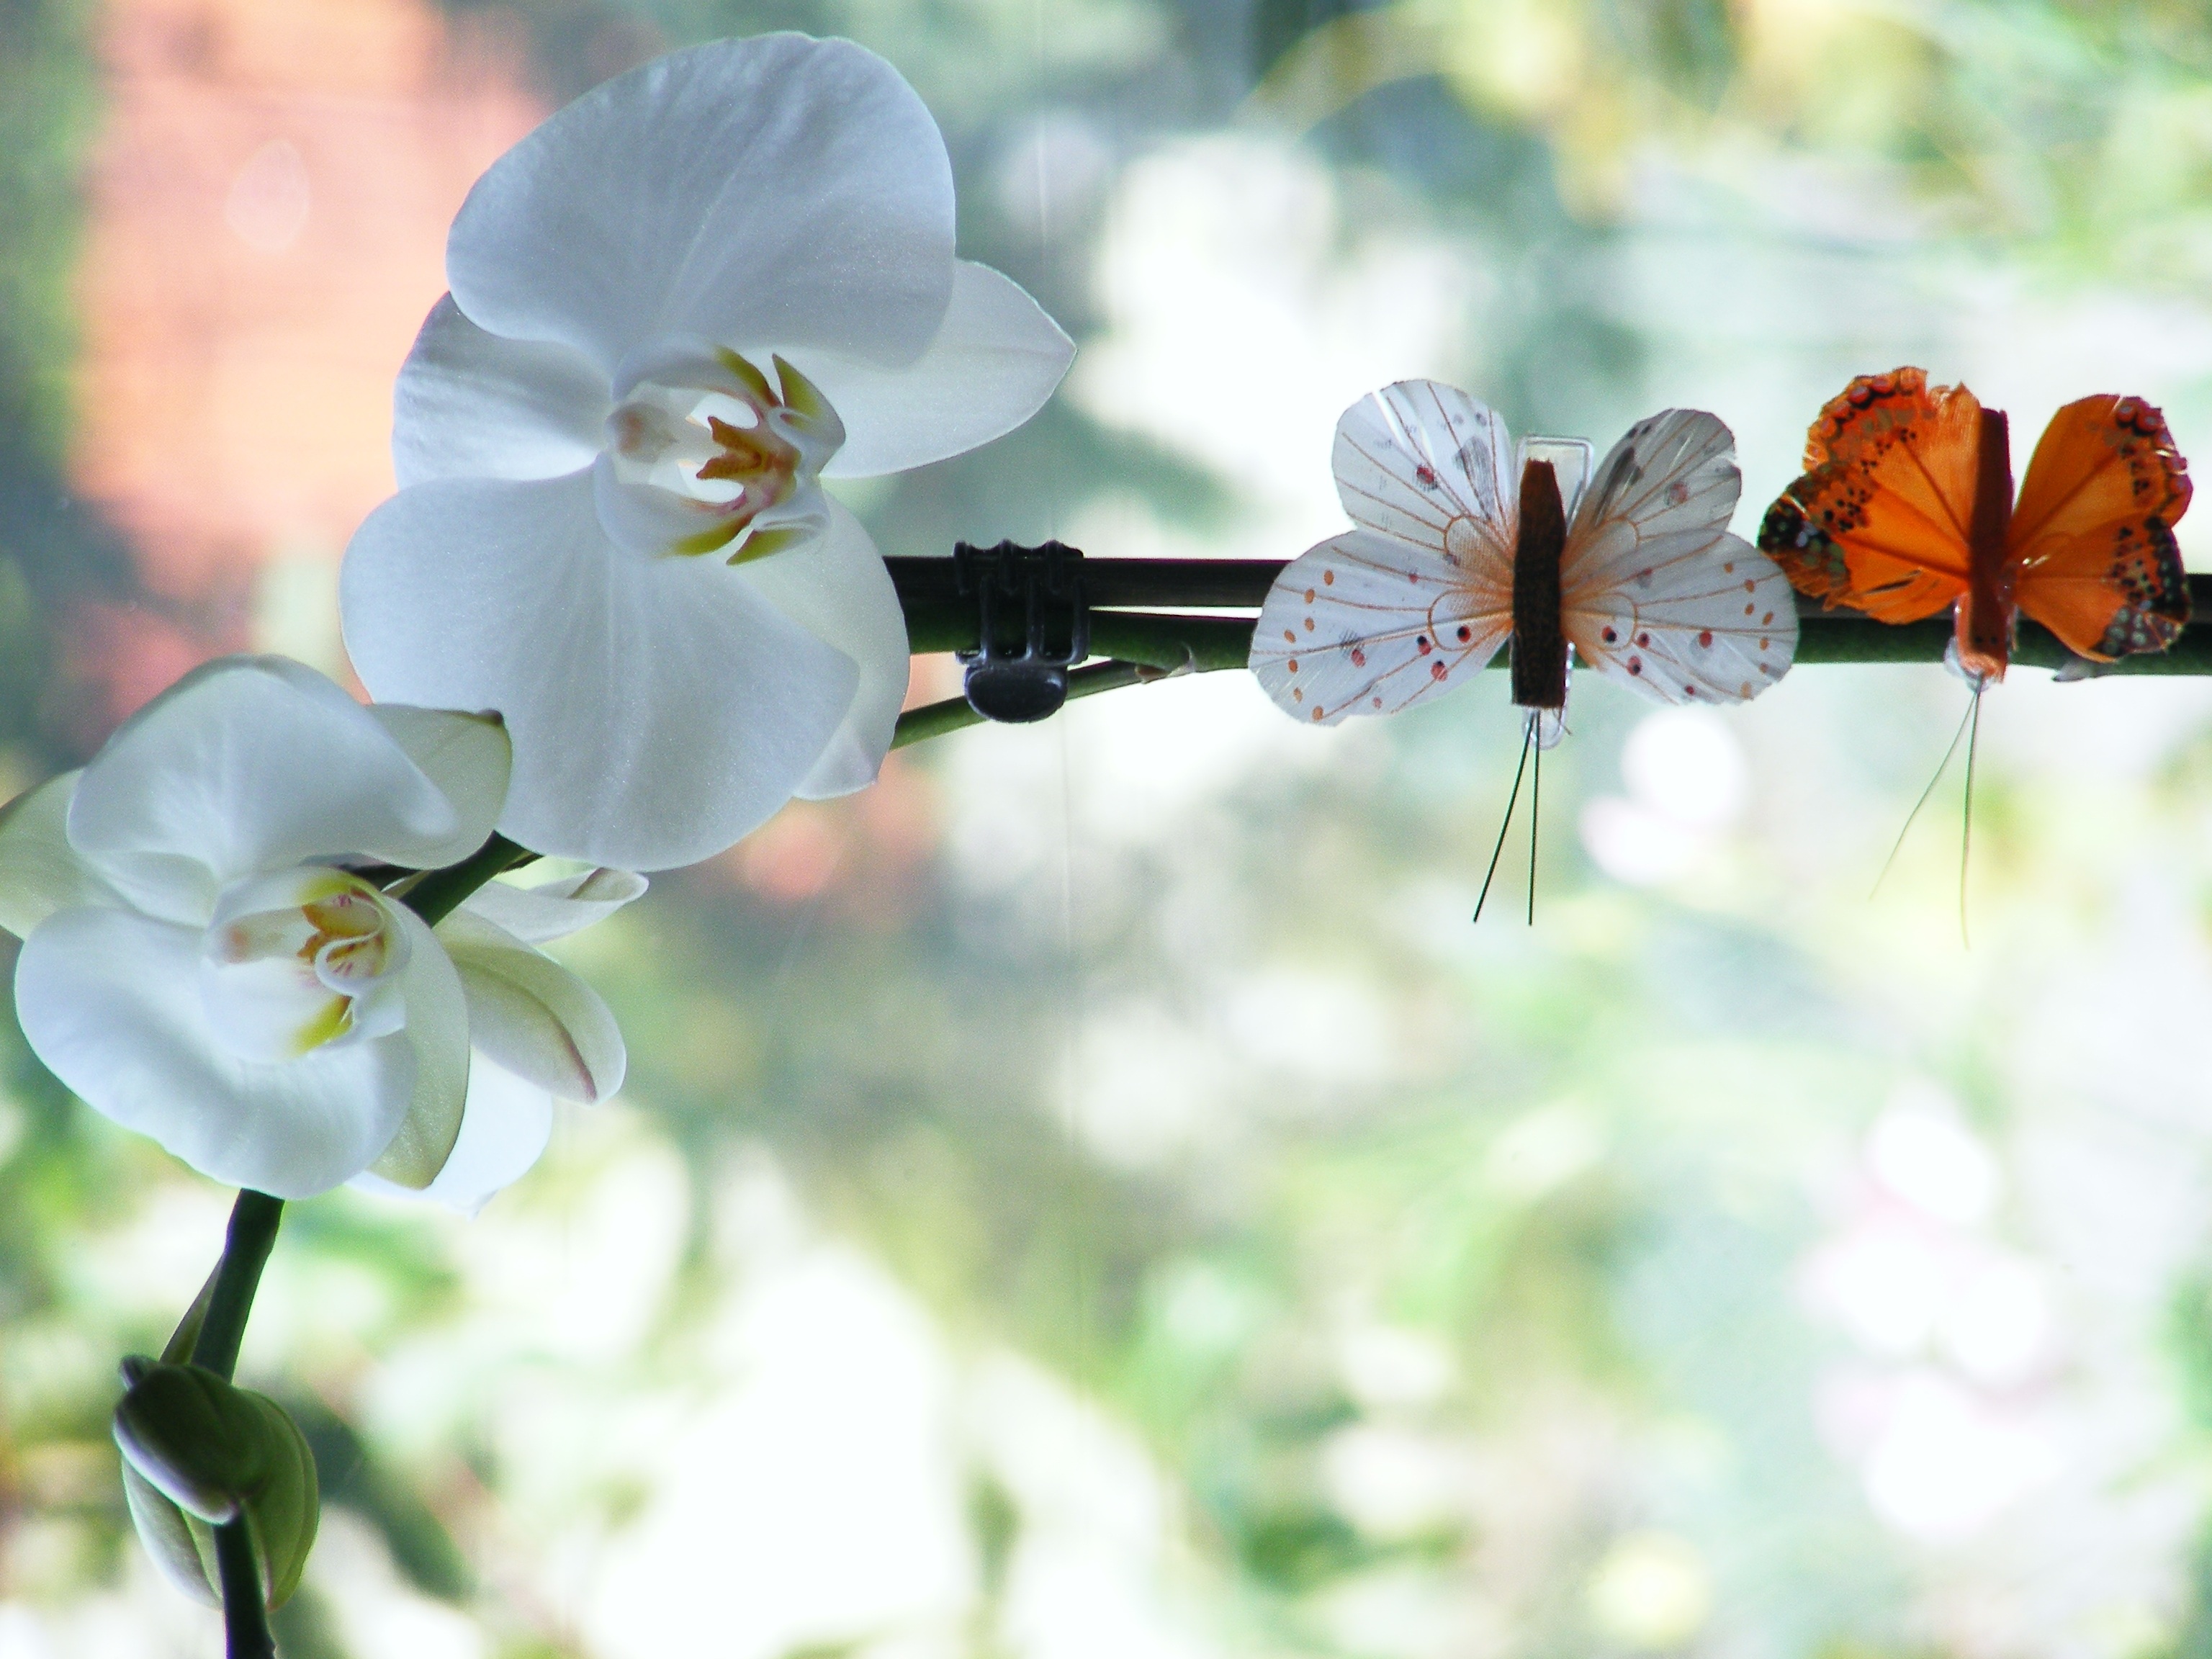
nature, branch, blossom, plant, photography, sunlight, flower, petal, insect, botany, butterfly, flora, white flower, orchid, wildflower, flowers, close up, orchis, gentle, macro photography, flowering plant, flower petals, flower art, oriental flower, orchid like, land plant